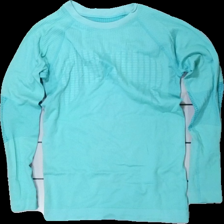
View: front
Type: Top
Category: Children
Brand: Not in the list
Brand text on label: crivit
Colors: Blue
Material: 76% nylone 24% polyester
Cut: Regular
Size: 158
Season: All
Trend: Sports
Damage location: middle center
Damage 2 location: bottom center
Price range: 50-100
Recommended usage: Reuse
Description: blå långärmad sport tröja